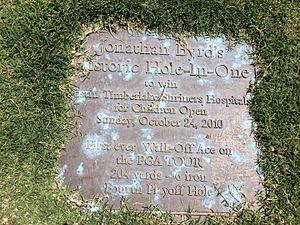
Jonathan Byrd, né le 27 janvier 1978 à Anderson en Caroline du Sud, est un golfeur américain.